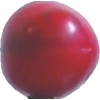
Label: cherry_wax_red